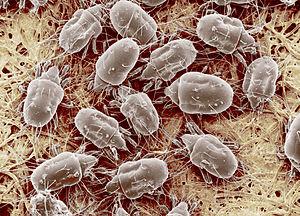
L'acarien de la moisissure est une espèce d'acariens de la famille des Acaridés.
Les réserves de céréales constituent un élément vital pour la survie des groupes humains. Apparue aux environs de la révolution néolithique, la maîtrise du stockage des céréales est essentielle dans l'organisation de la plupart des sociétés car elle est impliquée dans trois activités humaines majeures :